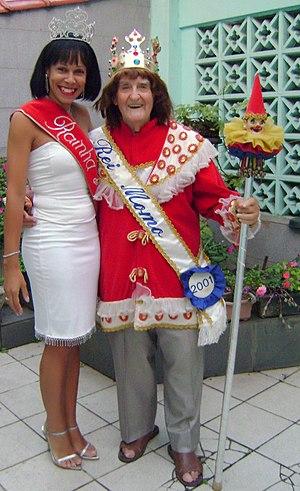
Waldemar Esteves da Cunha, né le 9 août 1920 à Santos, dans l'État de São Paulo, au Brésil et mort à Santos le 8 avril 2013, est un showman et l'un des Rei Momo du carnaval brésilien. Il est resté, même quand il n'était plus en activité, le Rei Momo vivant le plus âgé de tout le Brésil.